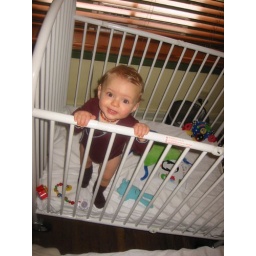
V in white bed